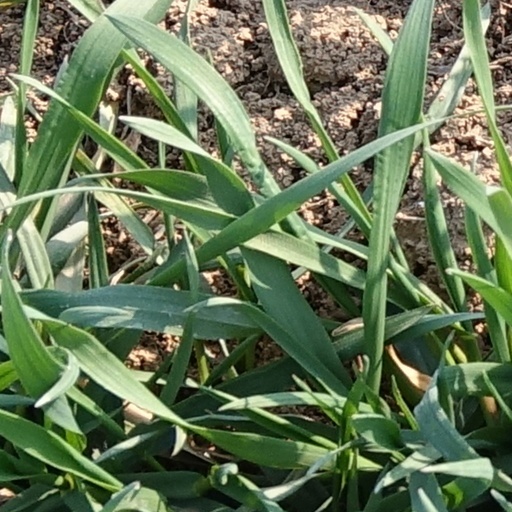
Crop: wheat